Wildlife of the Gambia

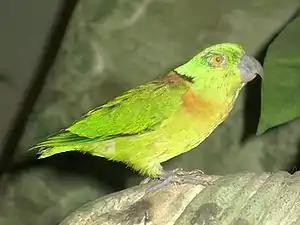
Black-collared lovebird

The wildlife of the Gambia is dictated by several habitat zones over the Gambia's land area of about 10,000 km. It is bound in the south by the savanna and on the north by the Sudanian woodlands. The habitats host abundant indigenous plants and animals, in addition to migrant species and newly planted species. They vary widely and consist of the marine system, coastal zone, estuary with mangrove vegetation coupled with Banto Faros (barren hypersaline flats), river banks with brackish and fresh water zones, swamps covered with forests and many wetlands.